Glenrothes

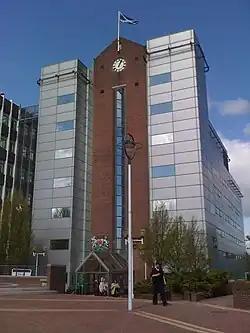
Fife House, headquarters of Fife Council

In the early years of the creation of the new town the Glenrothes Development Corporation (GDC) with input from the local authority, then Fife County Council, and later Kirkcaldy District Council and Fife Regional Council, oversaw the governance. There was some controversy in this arrangement in that Glenrothes was the only new town designated in the UK without the power to agree to any planning applications that fell within its boundary with such decisions taken by either Kirkcaldy District or Fife Regional Councils. There were proposals to formally establish a Glenrothes District Council but this was overtaken by proposals for broader local government reorganisation that took place in the 1990s. Also in the early 1990s the then Conservative UK Government established a wind-up order for all of the UK's new town development corporations. Responsibilities for the assets, management and governance of all of the new towns were to be transferred to either private sector companies, or to the local authorities or other government organisations.